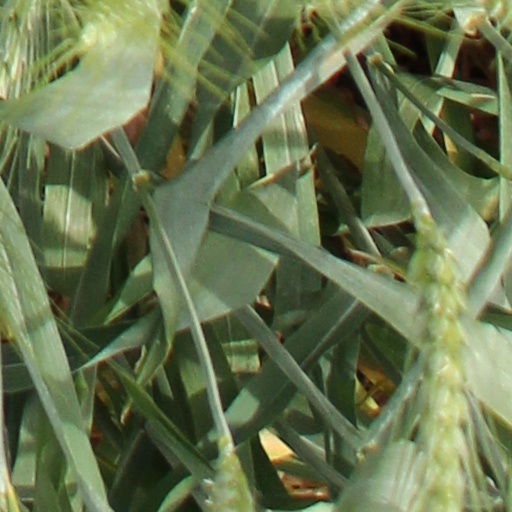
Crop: wheat